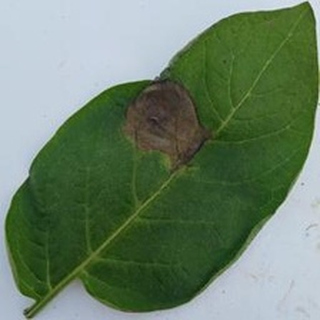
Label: potato_late_blight